Gold rush

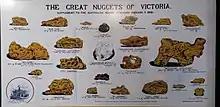
A chart showing the great nuggets of Victoria at Museums Victoria

Various gold rushes occurred in Australia over the second half of the 19th century. The most significant of these, although not the only ones, were the New South Wales gold rush and Victorian gold rush in 1851, and the Western Australian gold rushes of the 1890s. They were highly significant to their respective colonies' political and economic development as they brought many immigrants, and promoted massive government spending on infrastructure to support the new arrivals who came looking for gold. While some found their fortune, those who did not often remained in the colonies and took advantage of extremely liberal land laws to take up farming.